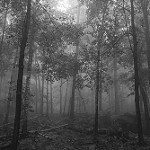
Label: B & W